Stay of Execution (short story collection)

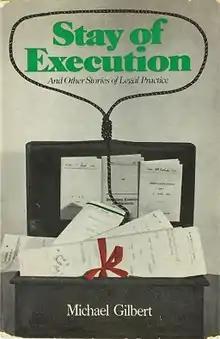
First edition

Stay of Execution is a collection of mystery stories by the British thriller writer Michael Gilbert, first published in 1971 by Hodder & Stoughton. Gilbert, who was appointed CBE in 1980, was a founder-member of the British Crime Writers' Association. The Mystery Writers of America named him a Grand Master in 1988 and in 1990 he was presented Bouchercon's Lifetime Achievement Award. Unusually for a collection of stories, its reprint edition by House of Stratus in 2011 has no index detailing the stories in the book. The longest story, by far, is the last one in the book, "Stay of Execution". At 54 pages, it is what is generally called a novella. Two of the stories feature Chief Superintendent Hazlerigg; three Henry Bohun; and one Detective Inspector Petrella, characters who have figured in other short stories and novels by Gilbert. The Independent said of the book in 2006:Gilbert had a fondness for amusing but unscrupulous pirates... and an entirely practical, indeed sceptical, view of the workings of the law. It was typical of his humour that the two stories in his excellent collection Stay of Execution (1971) in which rascally solicitors "get away with it", "Back on the Shelf" and "Mr Portway's Practice", were written in the first person.